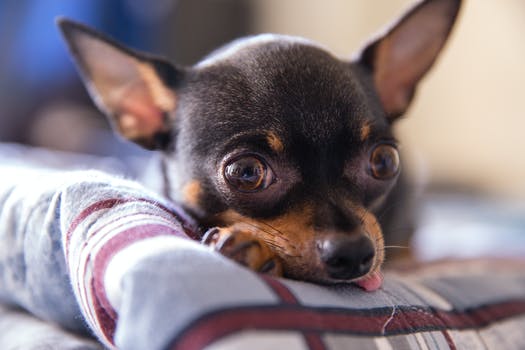
Label: No Watermark